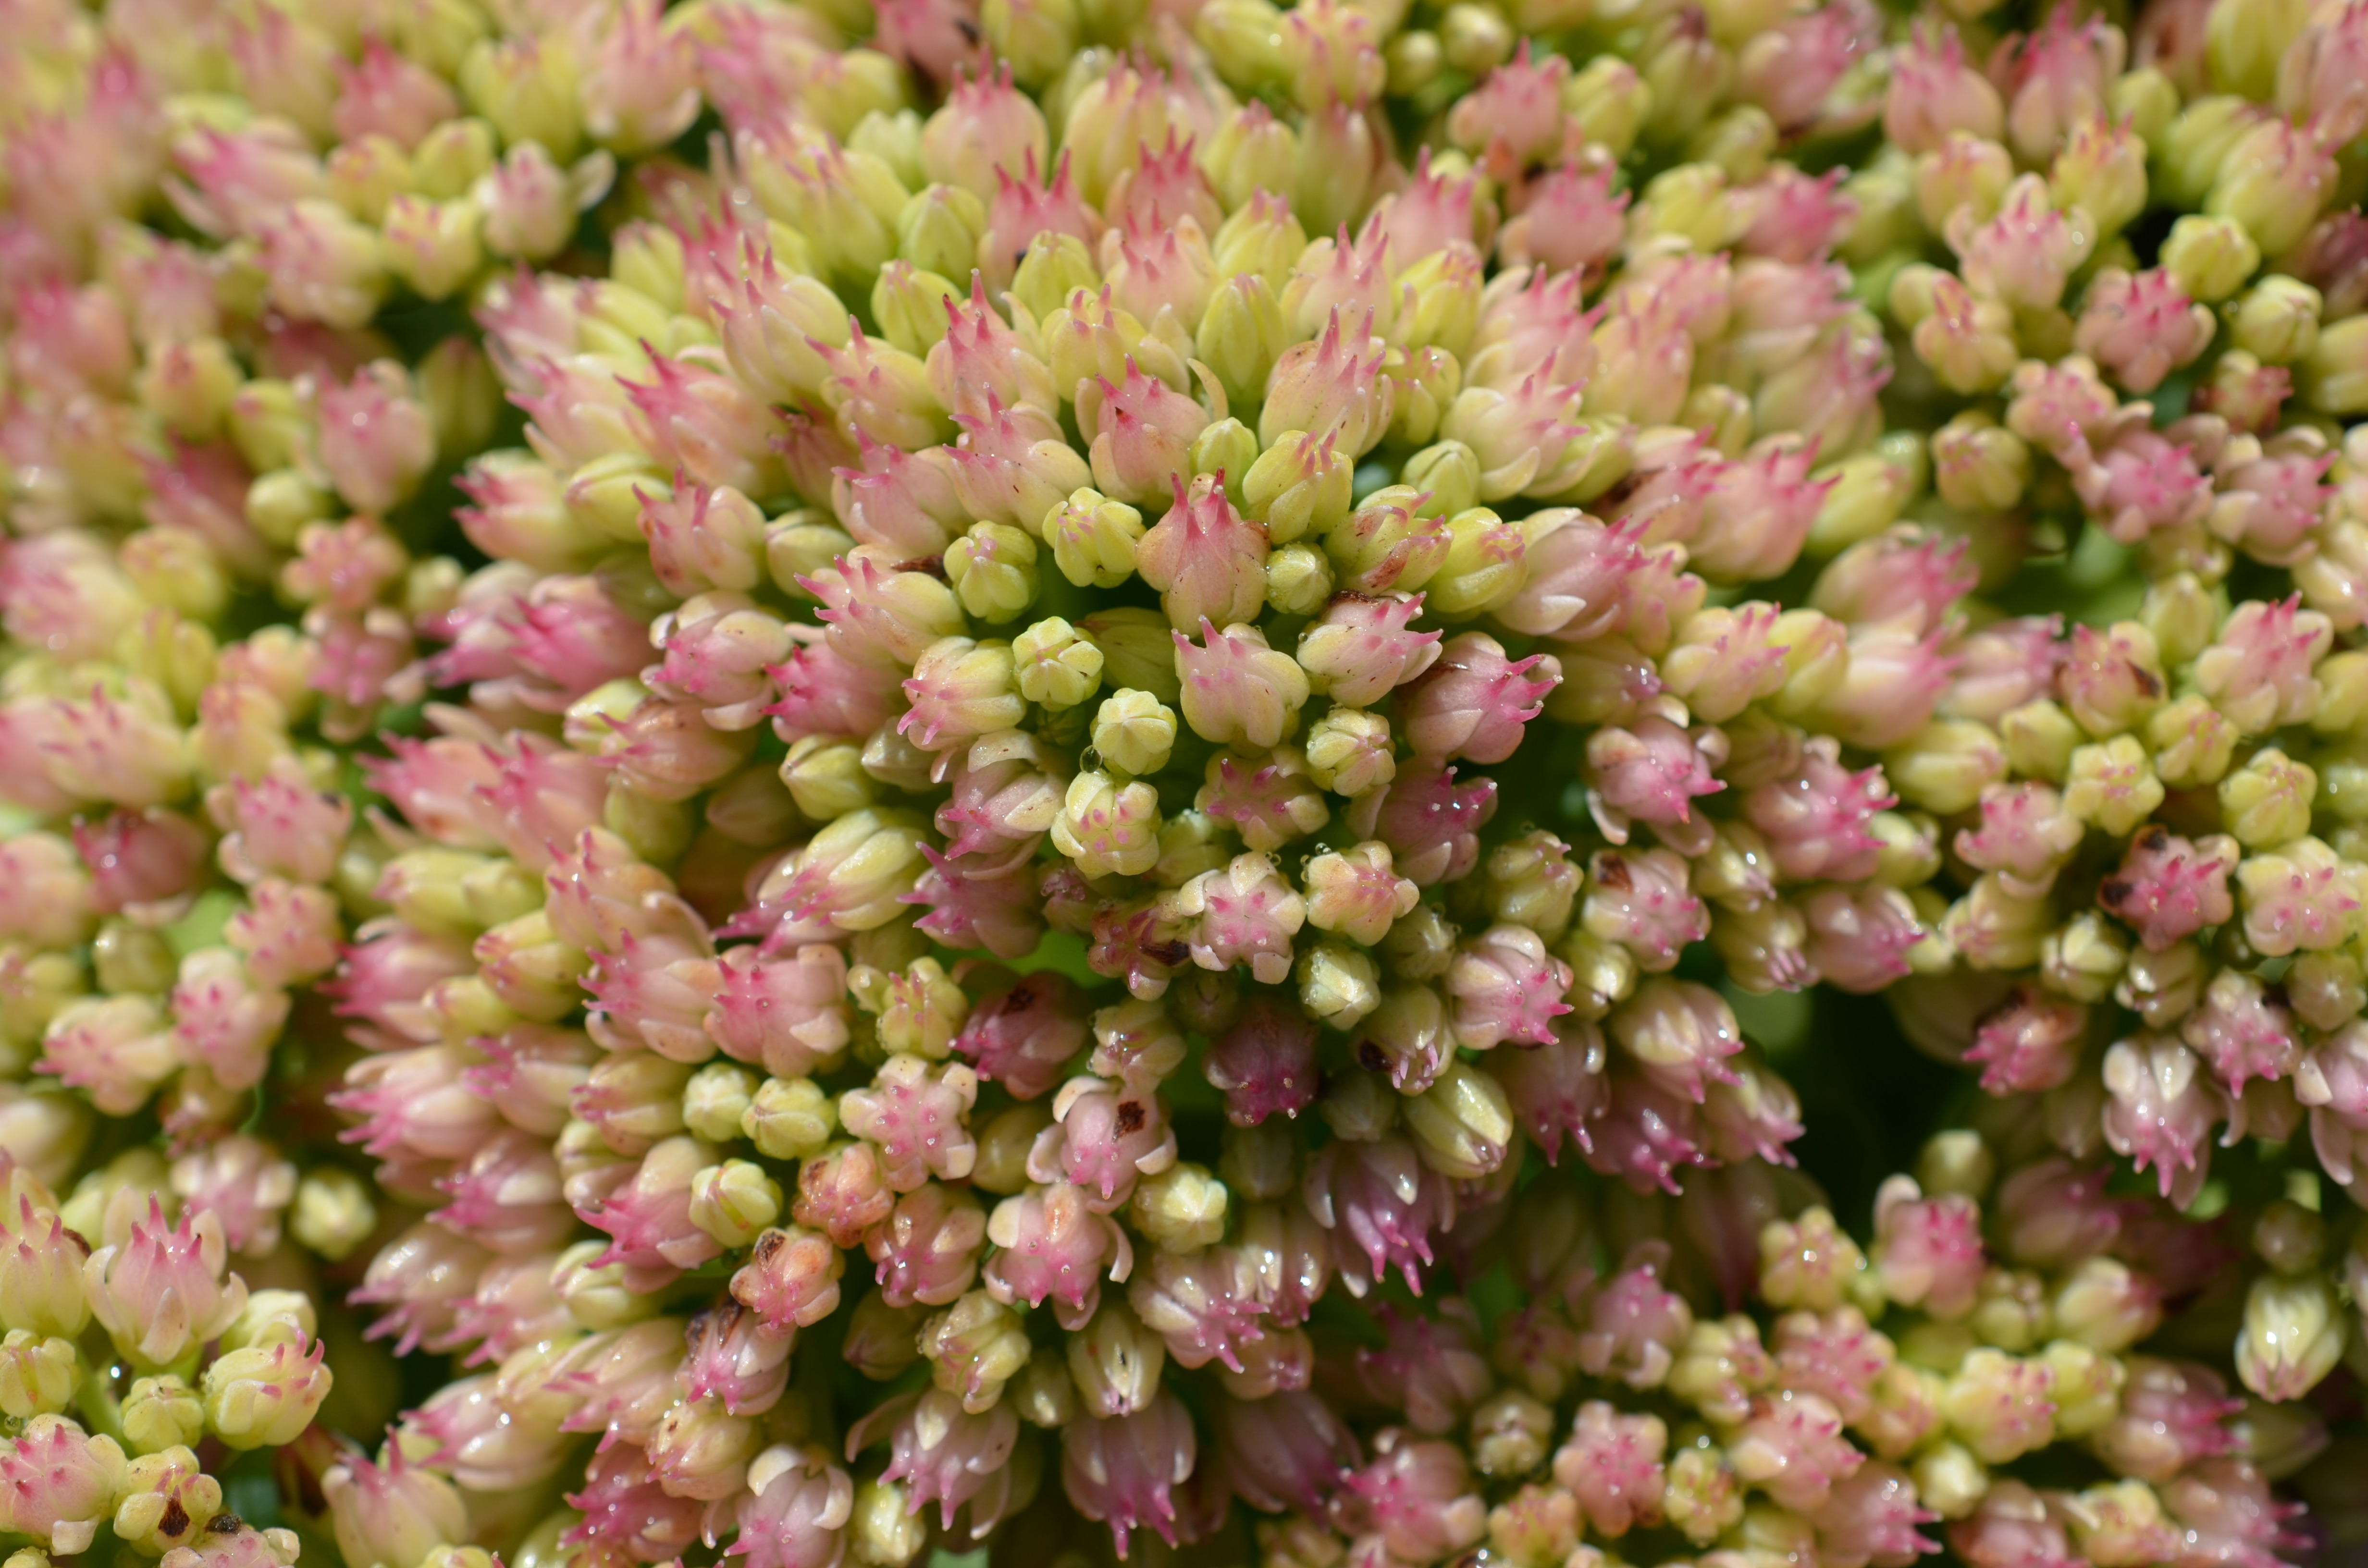
blossom, plant, meadow, flower, bloom, summer, spring, produce, botany, colorful, flora, wildflower, shrub, lilac, flowering plant, land plant